Records of prime ministers of the United Kingdom

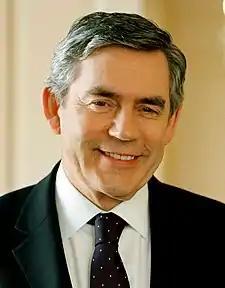
Gordon Brown is a member of the Church of Scotland

The most popular degree course with future prime ministers is Classics, read by 7 PMs (Robert Peel to Boris Johnson). Six prime ministers read PPE (Harold Wilson to Rishi Sunak).